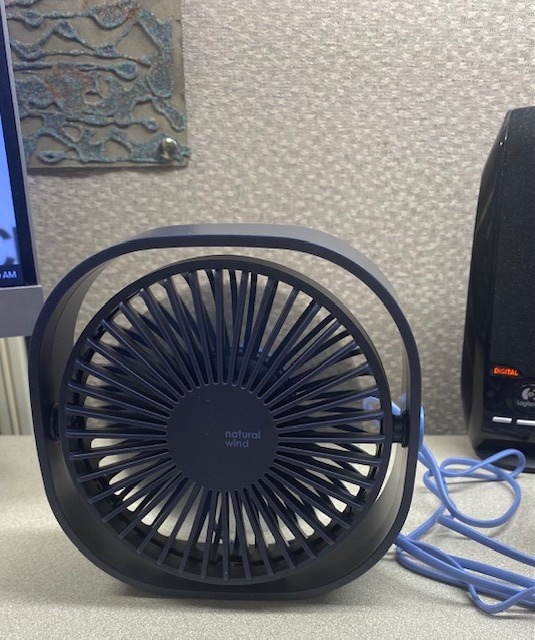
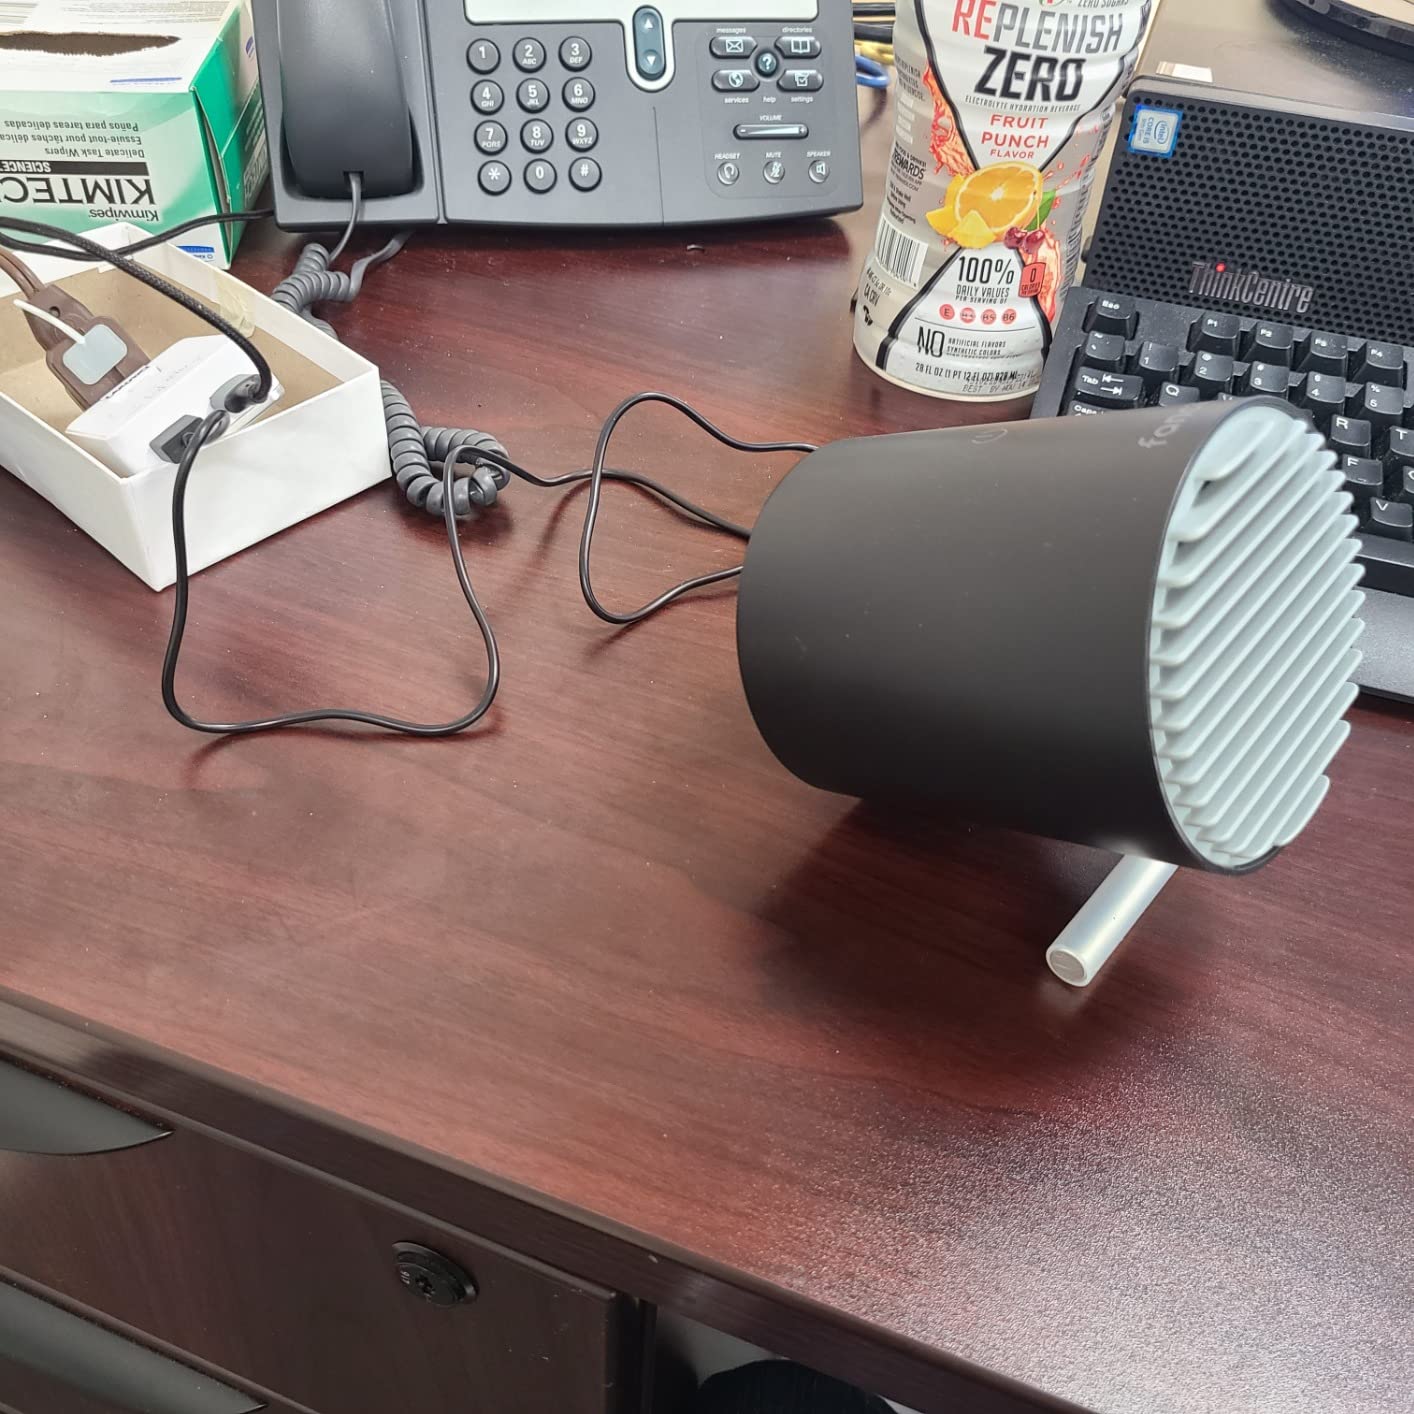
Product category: fan
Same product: no